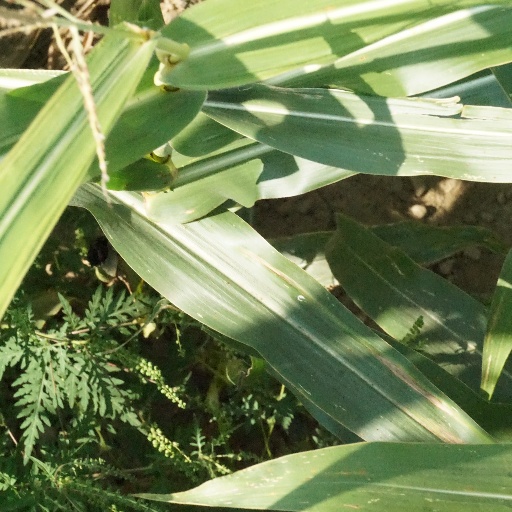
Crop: maize; corn